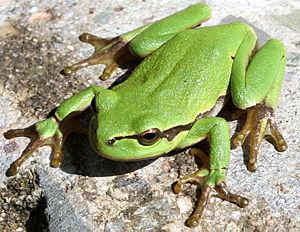
Fondettes est une commune française du département d'Indre-et-Loire en région Centre-Val de Loire.
Hyla arborea, la rainette verte, est une espèce d'amphibiens de la famille des Hylidae.